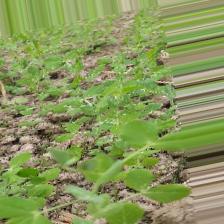
Label: Normal